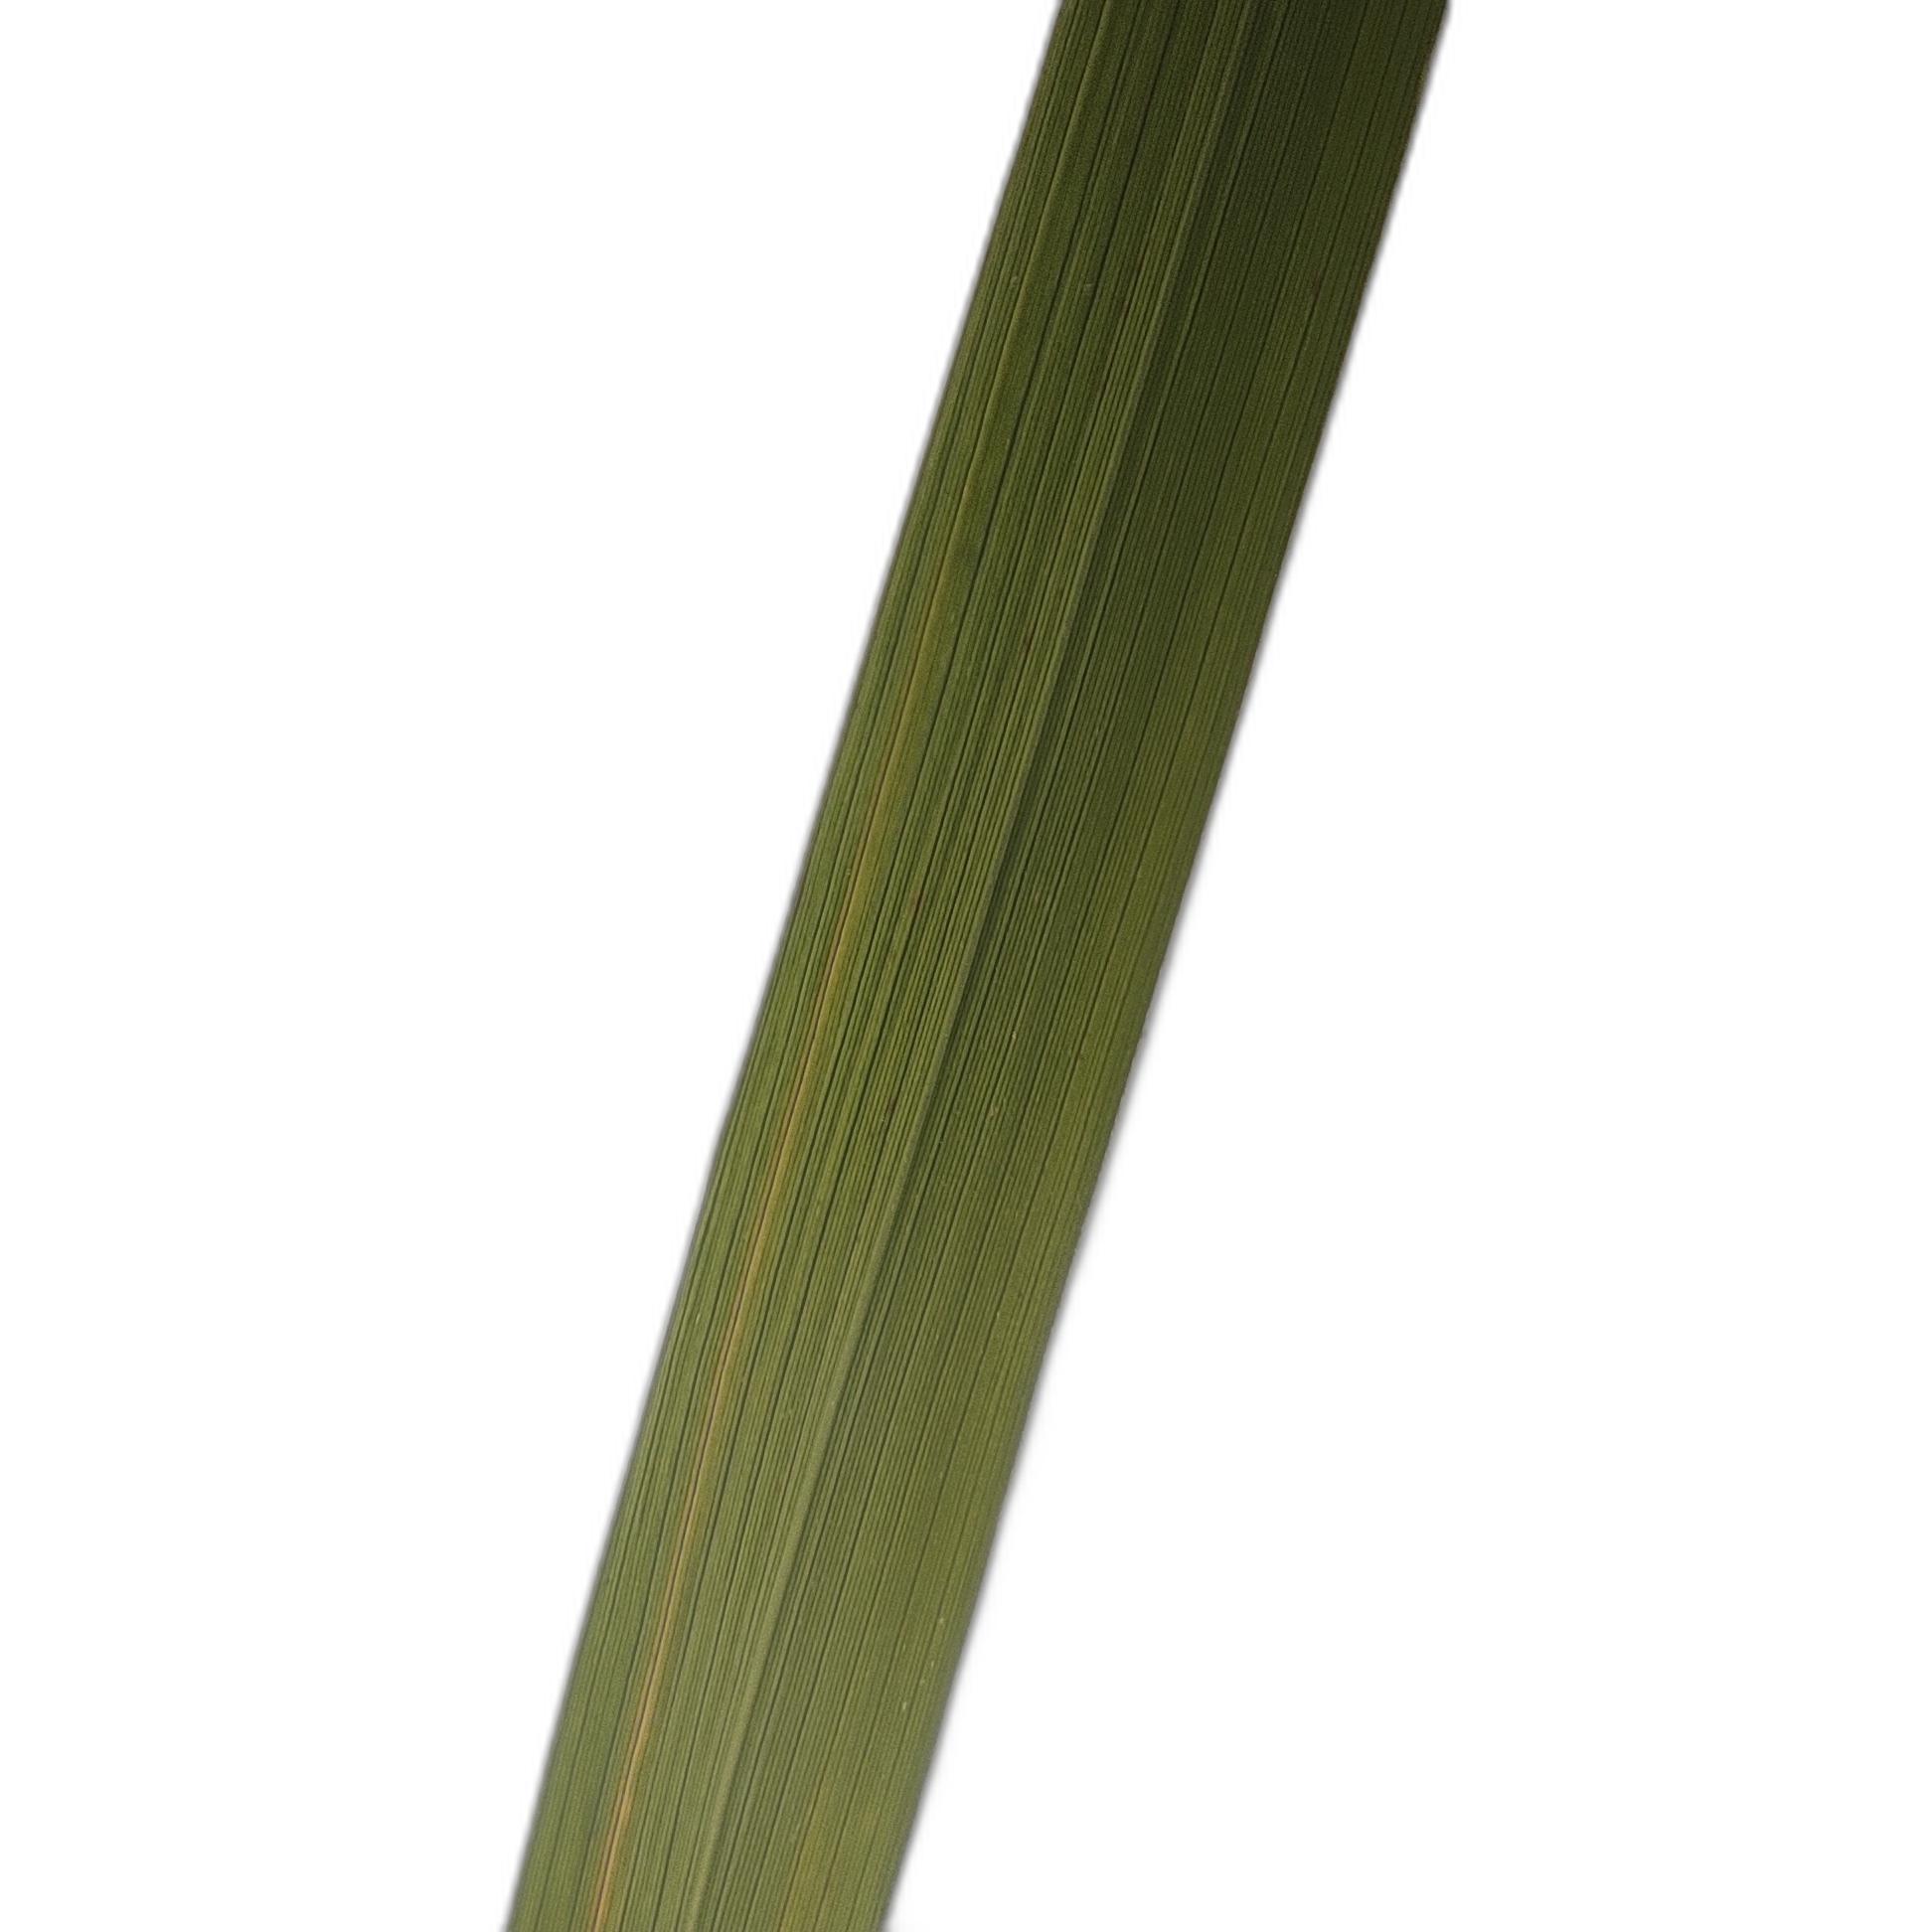
Label: Healthy